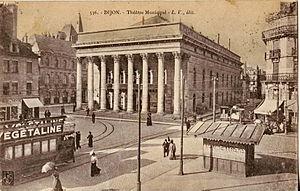
Carte postale ancienne éditée par L. V. édit, n°536
Le Grand Théâtre de Dijon est un théâtre situé à Dijon. Il est l'une des deux salles constituant l'opéra de Dijon. Initialement, le grand théâtre avait la capacité de recevoir 1000 spectateurs. Des travaux de rénovation et de restauration de la salle l'ont réduite à 692 places en 1969 pour améliorer le confort visuel. L’intérieur de l’édifice a pu de nouveau être restauré en 2005, l'imposant comme la plus importante scène lyrique de Bourgogne de par son acoustique exceptionnelle. Les façades et toitures de l'édifice ont été inscrites au titre des monuments historiques en 1975. Son architecture se rapproche aisément du Palais Brongniart à Paris ainsi que du Grand Théâtre de Bordeaux.